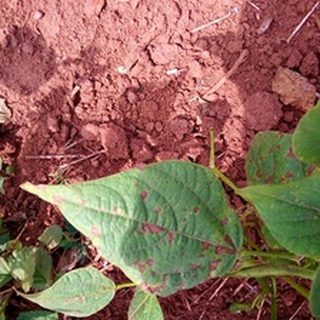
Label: bean_angular_leaf_spot